Hotel Cleveland

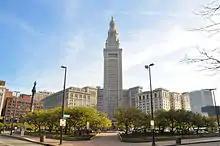
Hotel Cleveland, right, connected to Terminal Tower

The 1000-room Hotel Cleveland was built at a cost of $4.5 million and opened on December 16, 1918. Charles Lindbergh spoke in a ballroom at the hotel in 1927, three months after completing his solo Trans-Atlantic flight. The Van Sweringen brothers purchased the hotel in the 1920s and built the Cleveland Union Terminal complex, completed in 1930, around it.